History of Liverpool F.C. (1985–present)

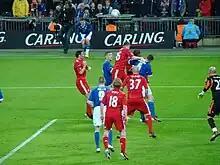
Cardiff and Liverpool players during the 2012 Football League Cup Final

After the construction of the Centenary Stand, the Spion Kop was redeveloped for the start of the 1994–95 season. The stand became all-seater, retaining the single tier with a reduced capacity of 12,000. In Evans's first full season in charge Liverpool finished in fourth place, their best finish since the departure of Dalglish. The club reached the sixth round of the FA Cup, before losing 2–1 to Tottenham Hotspur and reached the 1995 Football League Cup Final against Bolton Wanderers. Two goals from Steve McManaman helped Liverpool to a 2–1 victory as they won their fifth League Cup. The season also saw several long-serving players leave the club, as Grobbelaar, Nicol and Ronnie Whelan departed. Before the start of the 1995–96 season, Liverpool signalled their intent to improve upon the previous season, signing forward Stan Collymore for a British club record £8.5 million. Collymore scored the only goal in a 1–0 win over Sheffield Wednesday in the first game of the season. The season included a 4–3 win against Newcastle at Anfield in April 1996 with Collymore scoring an injury-time winner – a game considered one of the greatest in Premier League history. Liverpool finished in third place. They reached the final of the FA Cup against Manchester United; an 85th-minute goal from Eric Cantona secured a 1–0 victory for United. The Cup final saw the appearance of Liverpool players in cream Armani suits, an incident which generated most headlines for an under-achieving group of players the media had pejoratively dubbed the Spice Boys, who were perceived as focusing on partying, sports cars, fame and hairstyles rather than football.